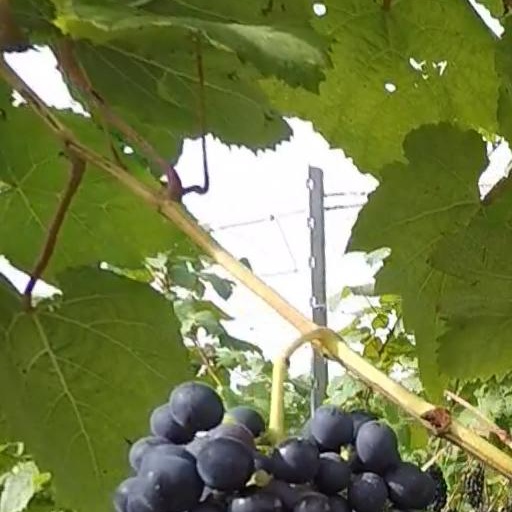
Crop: grape